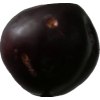
Label: plum